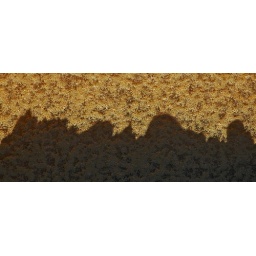
shadow in brown water